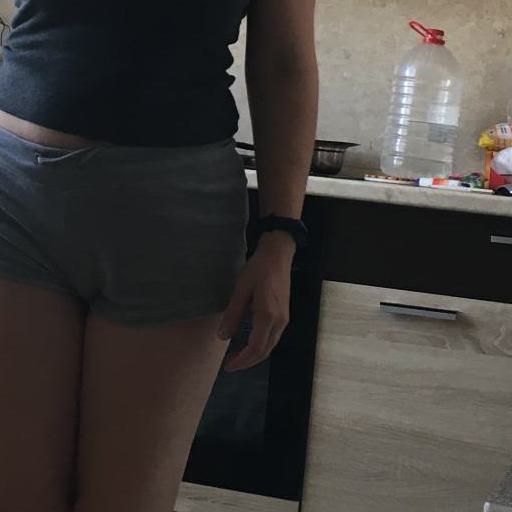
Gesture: no_gesture